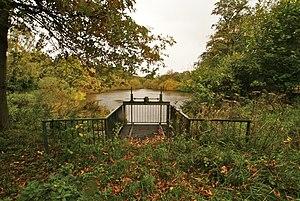
Hamburg (Hummelsbüttel), Allemagne: L'étang du Karpendiek sur la Susebek